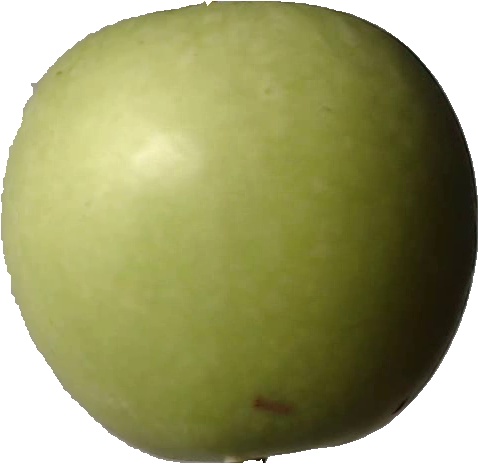
Label: apple_granny_smith_1